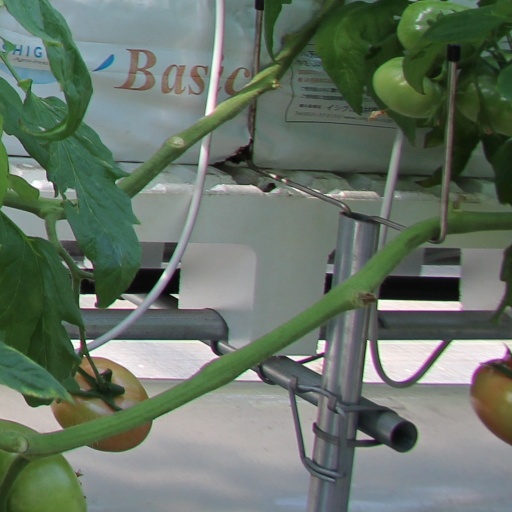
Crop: tomato